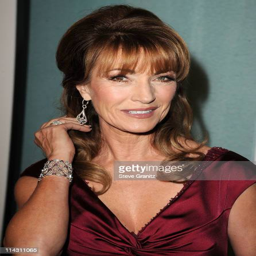
actor attends the los angeles premiere